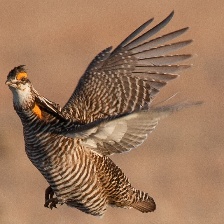
Species: GREATER PRAIRIE CHICKEN
Scientific name: TYMPANUCHUS CUPIDO